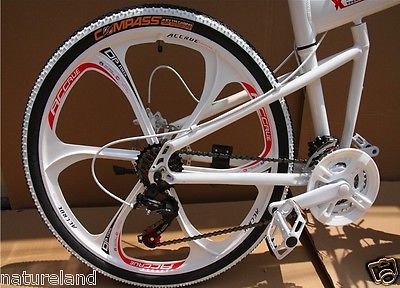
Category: bicycle